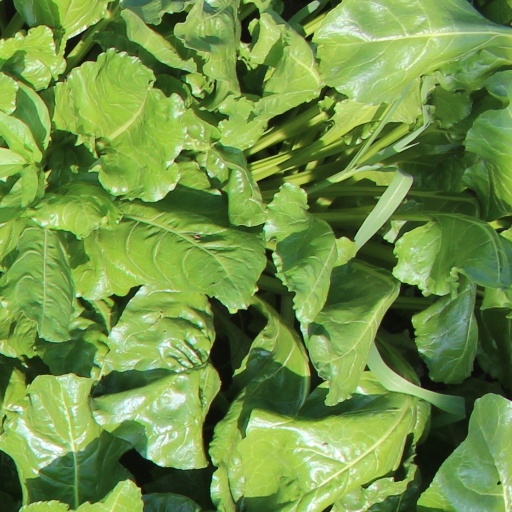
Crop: sugar beet